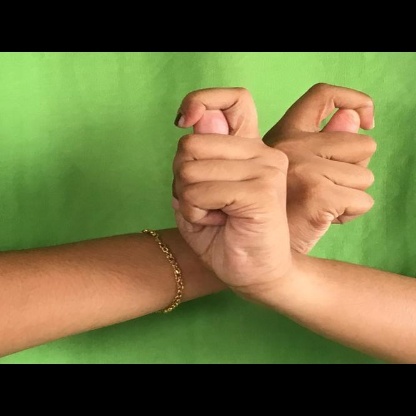
Mudra: Berunda